South West England

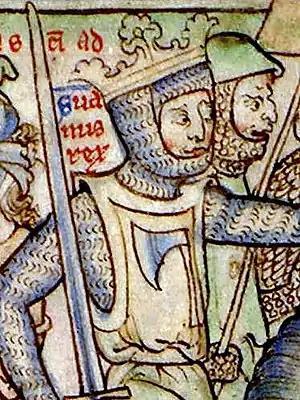
Sweyn Forkbeard

After the Romans left at the start of the 5th century AD, the region split into several Brittonic kingdoms, including Dumnonia, centred around the old tribal territory of the Dumnonii. The upper Thames area soon came under Anglo-Saxon control but the remainder of the region was in British control until the 6th century. Bokerley Dyke, a large defensive ditch on Cranborne Chase dated to 367, delayed the Saxon conquest of Dorset, with the Romano-British remaining in Dorset for 200 years after the withdrawal of the Roman legions. The Western Wandsdyke earthwork was probably built during the 5th or 6th century. This area became the border between the Romano-British Celts and the West Saxons following the Battle of Deorham in 577.